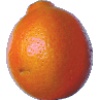
Label: tangelo